Kingdom of Benin

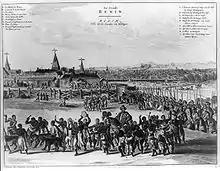
Depiction of Benin City by a Dutch illustrator in 1668. The wall-like structure in the centre probably represents the walls of Benin.

In the early 16th century, Oba Esigie expanded the kingdom eastwards, after defeating an invasion and attempted conquest of Benin by the Igala kingdom. Benin gained political strength and ascendancy over much of what is now mid-western Nigeria. Its wealth grew through its extensive trade, especially with the interior of the region, although the trade with Europeans that developed from the late 15th century onwards in pepper, slaves, cloth, and ivory provided a smaller, additional supplement to Benin's wealth, its economy, its technology, and art. Rhineland brass manilla bracelets, offered by Portuguese merchants, for Ivory, Peppers, and Slaves, from 1507 AD, have been found to be the metallic base for the Benin Bronzes, a few of the cast plaques depict the Portuguese merchants, manillas, and the weapons offered as trade goods.